Regensburg Museum of History

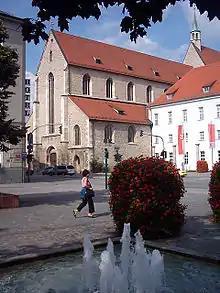
The former Minoritenkirche, housing the Museum of History (right)

The Regensburg Museum of History ("Regensburg Historische Museum") currently resides in a former Minorite monastery, is a museum of the history, art and culture of Regensburg and eastern Bavaria from the Stone Age to the present day.